Tawiah

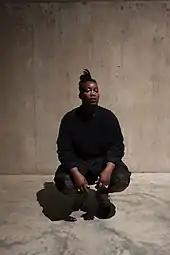
Tawiah

Tawiah self-released her EP "In Jodi's Bedroom" (Bush Girl Records) and "Recreate" on Lima Limo Records. In 2019, she released her debut album "Starts Again" on First Word Records. In 2018, she toured "Recreate" with Moses Sumney and in 2020 "Starts Again" with Michael Kiwanuka.